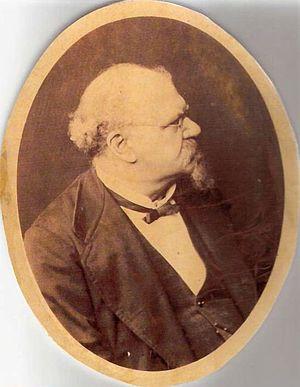
Photo de Louis Édouard Gourdan de Fromentel conservé au Muséum d'Histoire naturelle de Gray auteur inconnu date antérieure à 1900
Louis Édouard Gourdan de Fromentel, né le 29 août 1824 à Champlitte et mort le 6 avril 1901 à Bouhans-et-Feurg, est un médecin et paléontologue français.
Gray est une commune de l'Est de la France, en région Bourgogne-Franche-Comté, dans le département de la Haute-Saône. Elle fait partie de la région culturelle et historique de Franche-Comté. Située sur la Saône, elle jouit d'une position centrale par rapport aux villes de Besançon, Dijon, Dole, Langres et Vesoul.